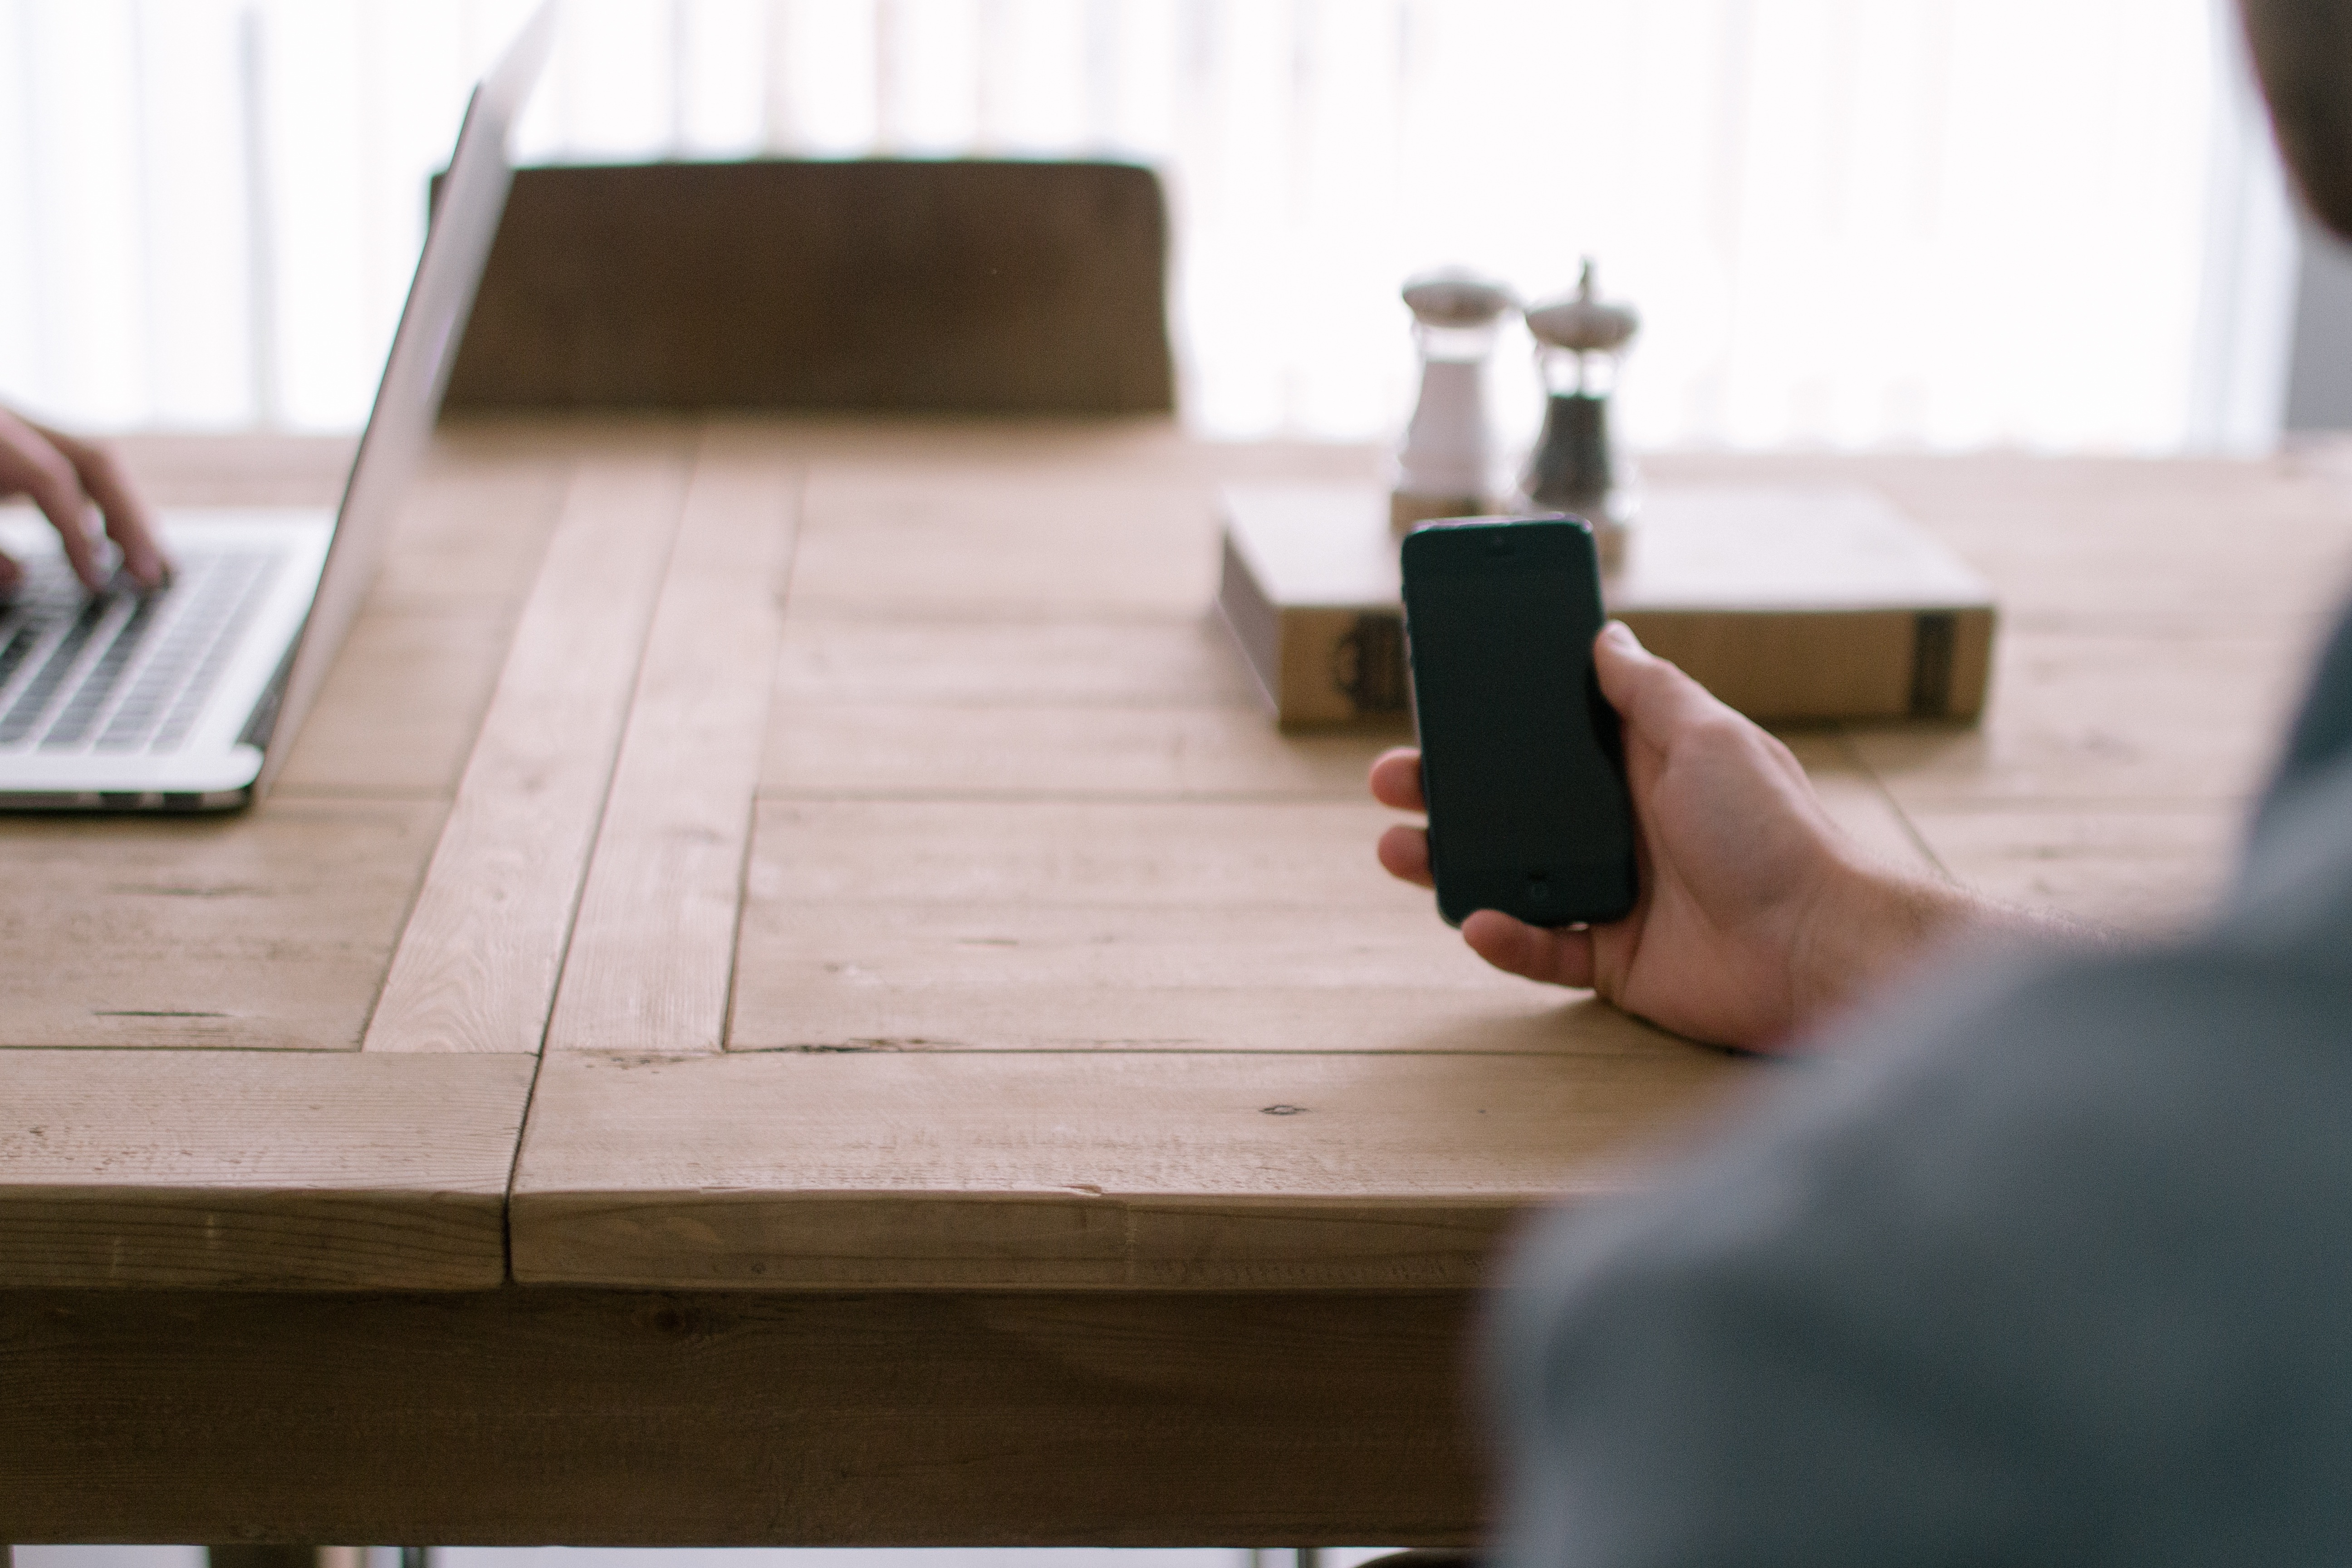
laptop, iphone, notebook, computer, smartphone, macbook, mobile, writing, work, hand, man, table, book, people, wood, technology, chair, floor, meeting, social, internet, pepper, phone, communication, salt, business, furniture, modern, blogging, home office, device, interior design, design, information, connection, blog, flooring, networking